Kazincbarcikai SC

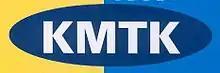
Kazincbarcika former logo.

On 14 June 2024, Gábor Erős was appointed as the manager of the club.